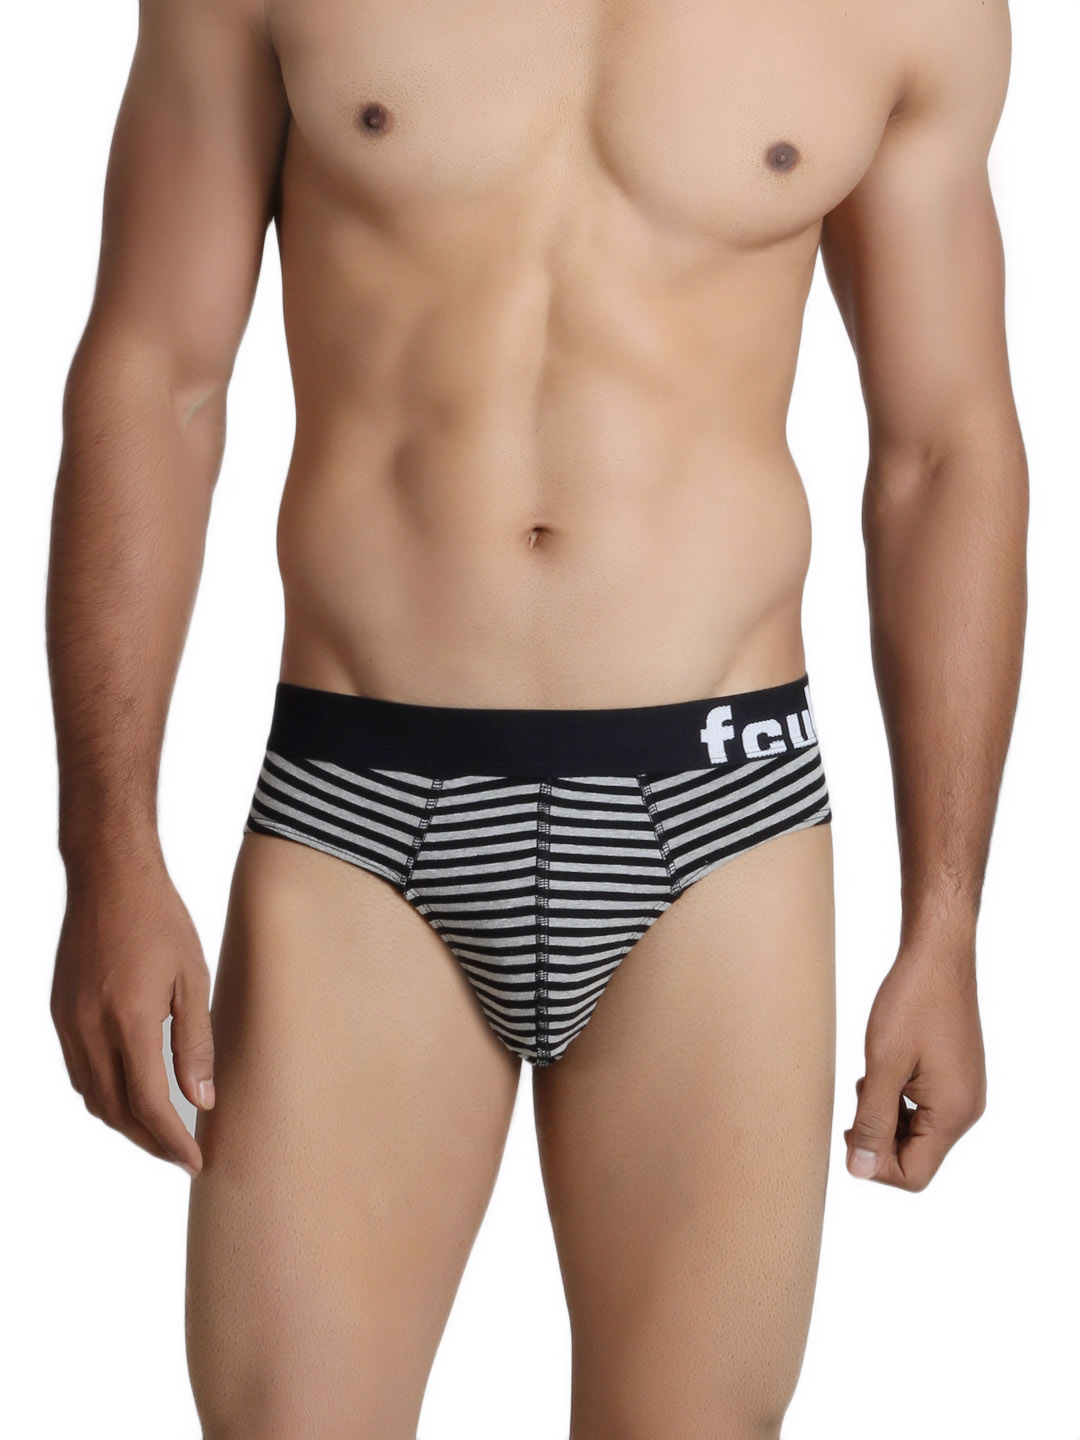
FCUK Underwear Men Black Striped Brief
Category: Apparel / Innerwear / Briefs
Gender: Men
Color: Black
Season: Summer 2016
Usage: Casual